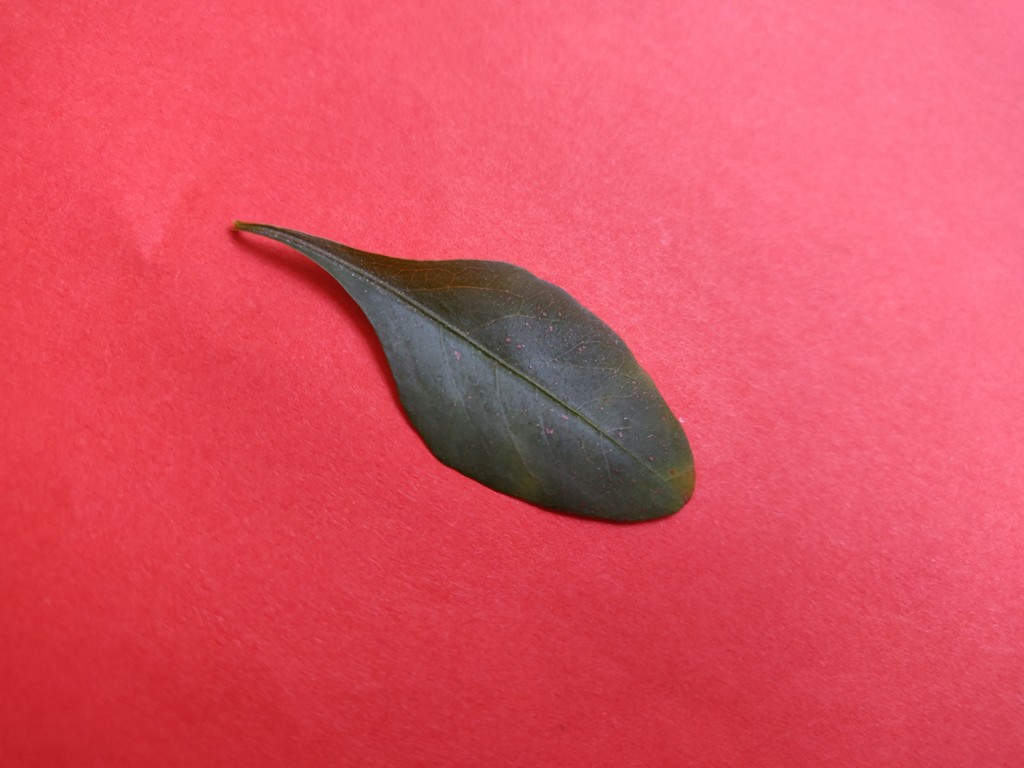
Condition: Unhealthy
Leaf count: single
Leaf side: front